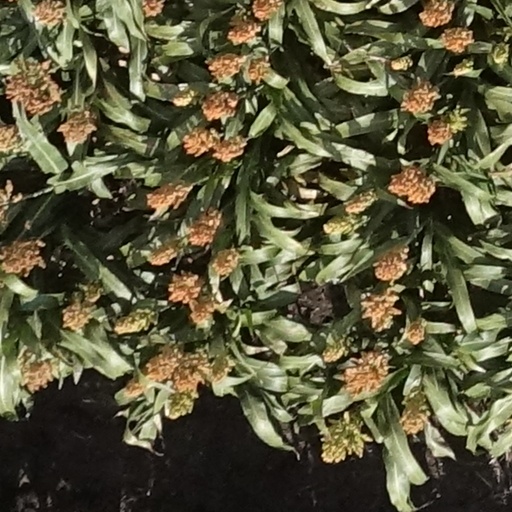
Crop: sorghum